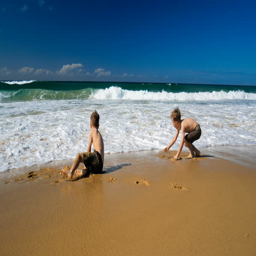
happy twin boys on the beach getting wet by the wave